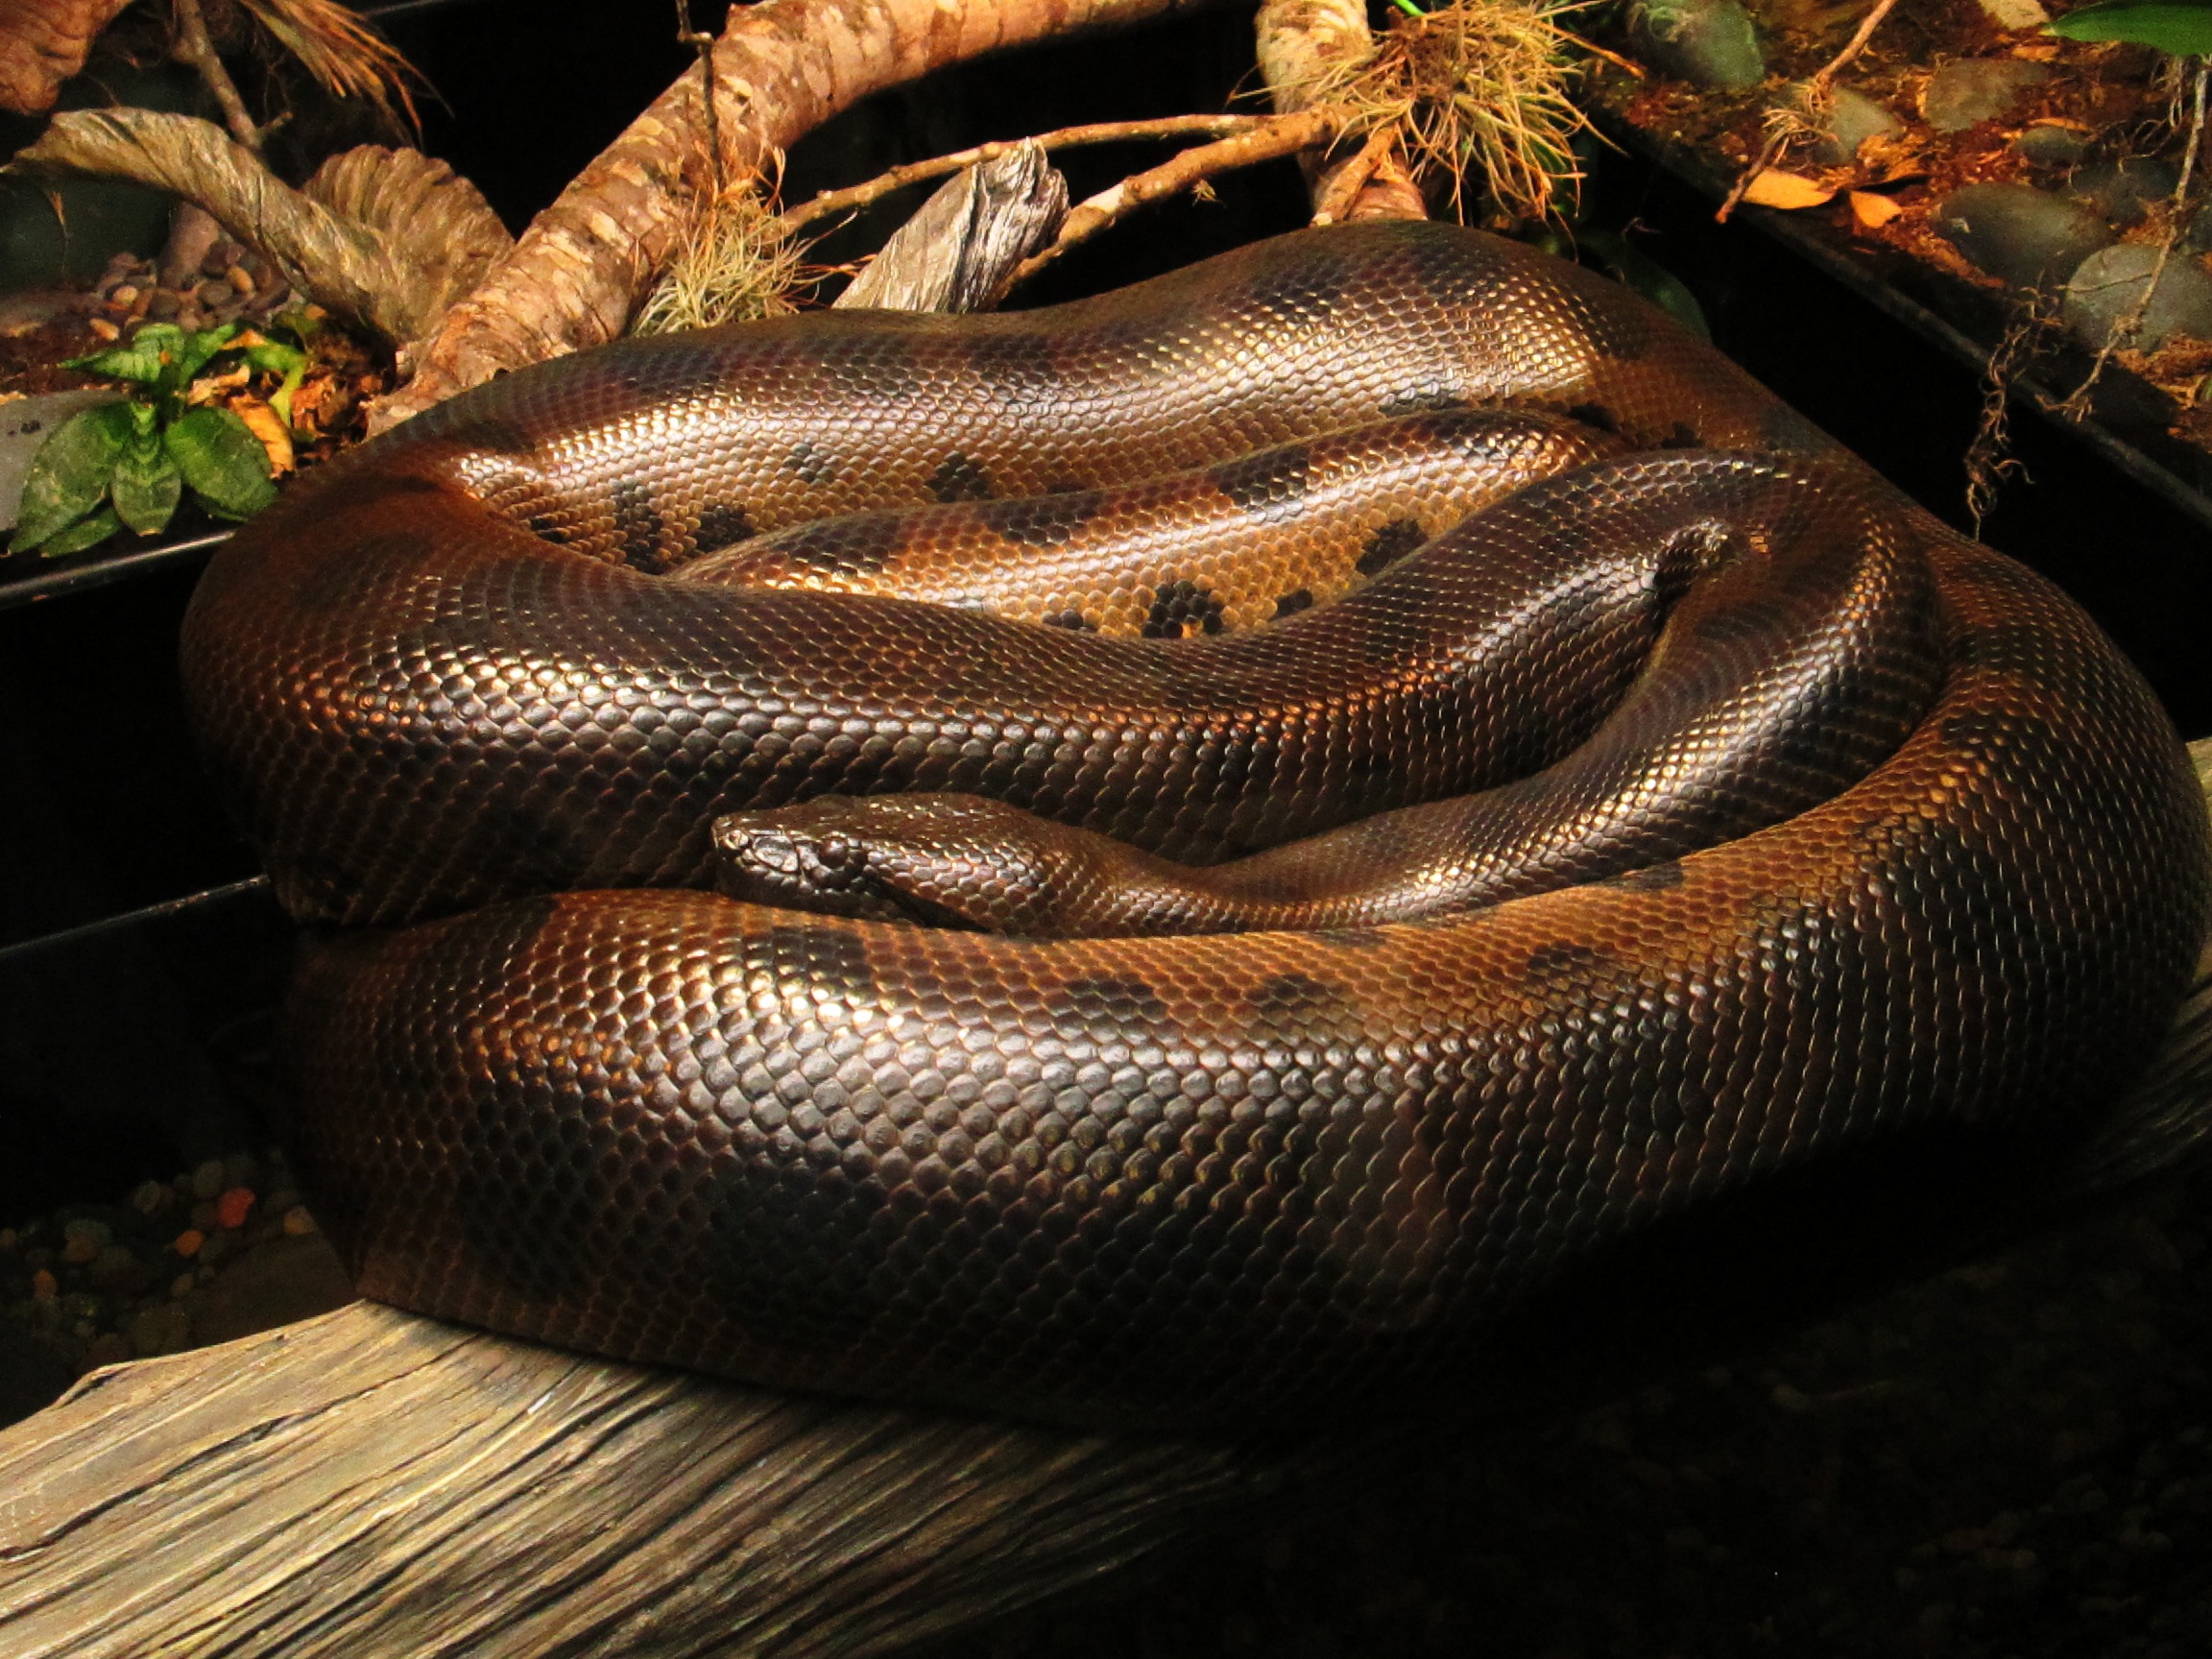
animal, wildlife, wild, zoo, reptile, snake, vertebrate, serpent, houston, boa constrictor, scaled reptile, boas, houston zoo